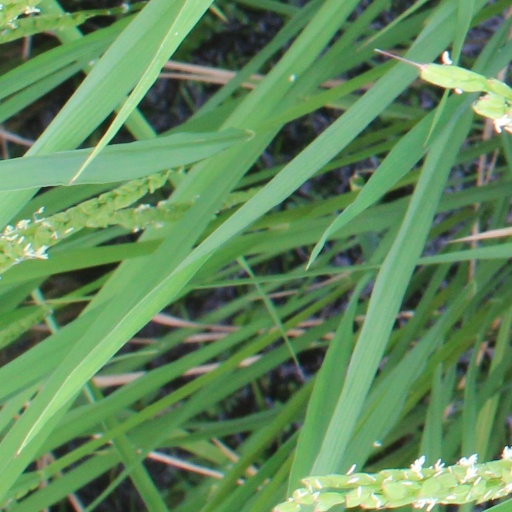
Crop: rice